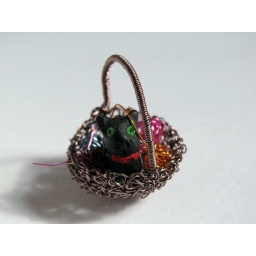
Naughty cat in the yarn basket